Cohors I Delmatarum milliaria equitata

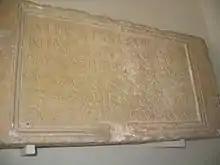
The Inscription of the Coh(ors) I (milliaria) Del(matarum) in Salona

According to Holder, a total of 12 "cohortes Delmatarum" appear to have been raised after the suppression of the Illyrian revolt, in two series, of 7 and 5 respectively. All these units were in existence by the time of emperor Claudius (r. 41–54) Of these, 9 appear to have survived into the 2nd century.